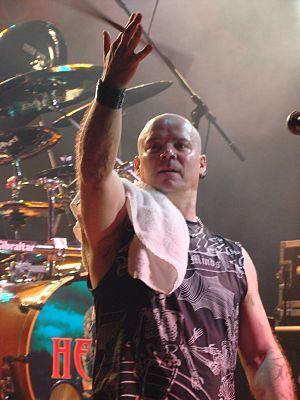
Russell Gilbrook, né le 17 mai 1964, est un musicien britannique et le dernier batteur en date du groupe Uriah Heep.